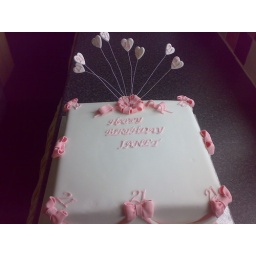
Madeira cake, covered in white fondant decorated with pink ropes and bow fondant with heartbursts.